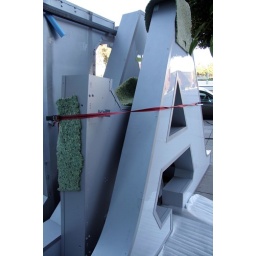
wachoviA letters on the ground before building installation in Brentwood.